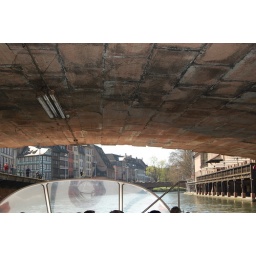
under a bridge on a boat